Ebenezer Zane

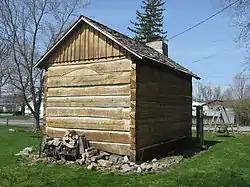
Ebeneezer ["sic"] Zane Cabin in Zanesfield

Following the war, in May 1796, Zane obtained permission and funds from the United States Congress to build a road through the Northwest Territory. In exchange for his work (and that of his brother Jonathan, son-in-law John McIntyre and native guide Tomepomehala), Congress granted Zane three large tracts of land—where the road crossed the Muskingum, Hocking, and Scioto rivers. His assistants would receive the land which became Zanesville, and the others became Lancaster and opposite Chillicothe.